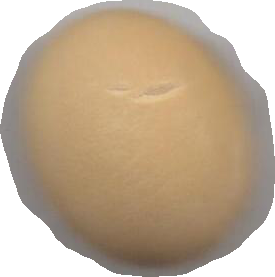
Variety: Grobogan